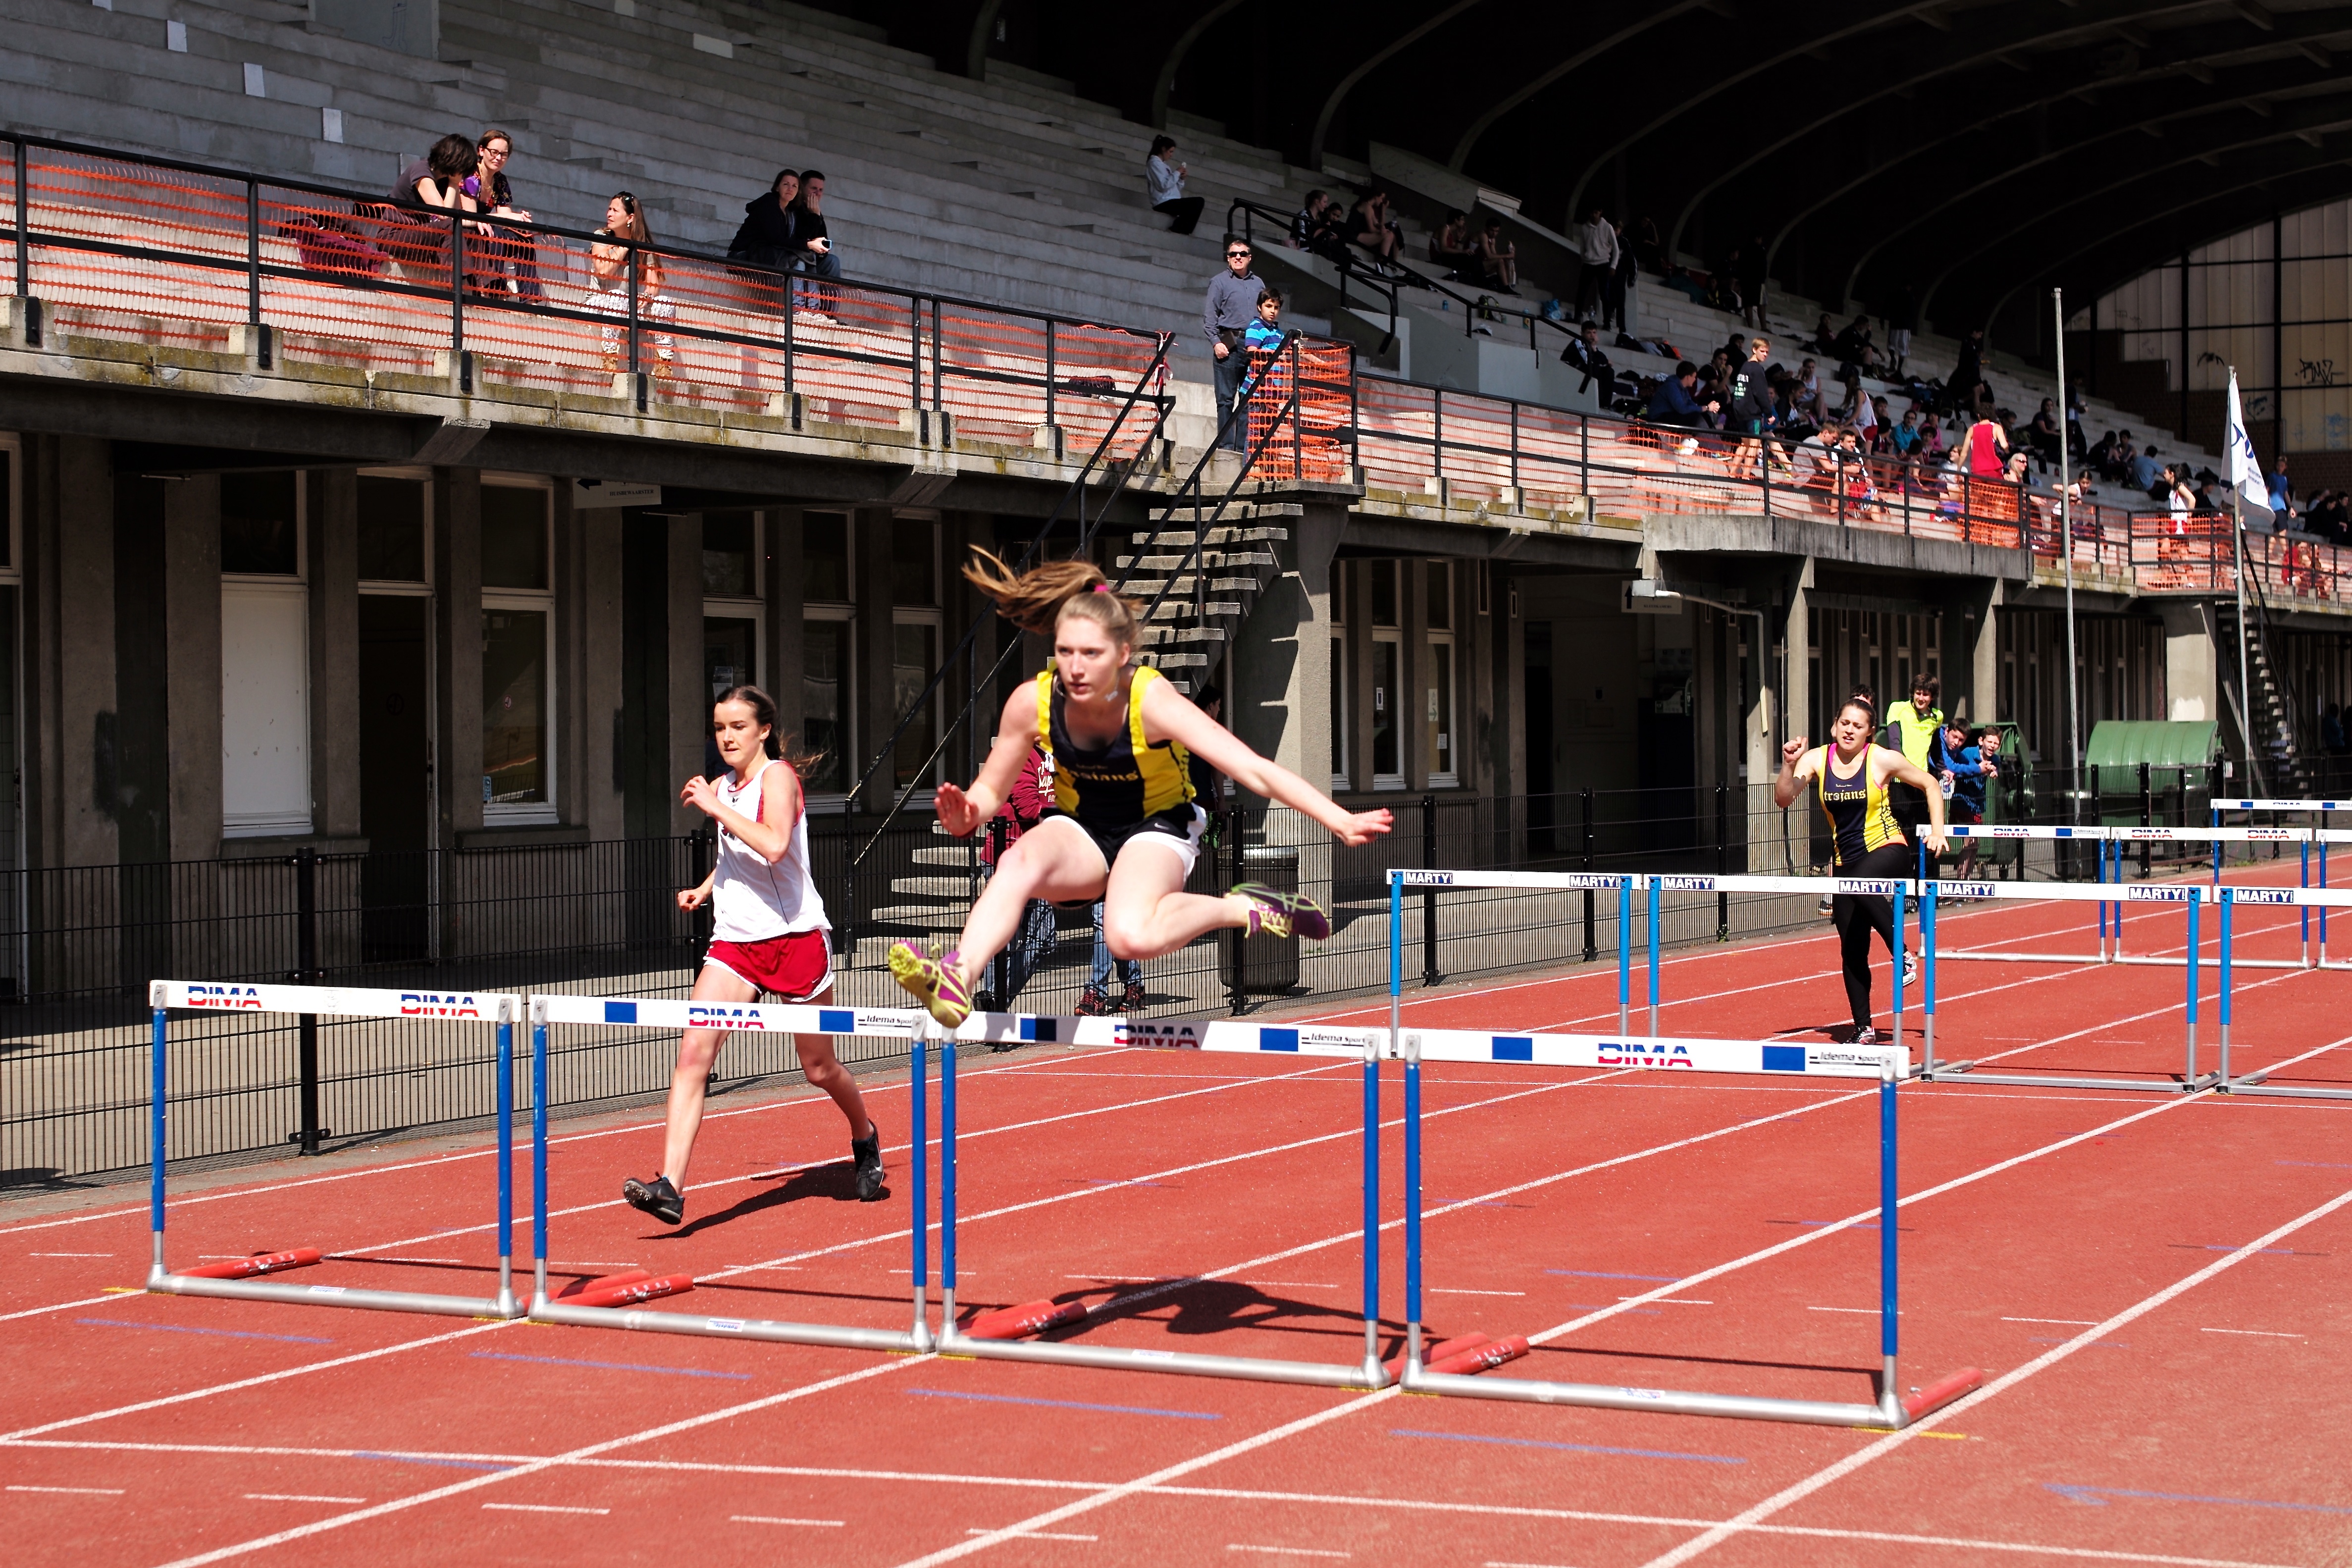
structure, girl, track, sport, boy, running, run, jumping, runner, ash, competition, sports, championship, highschool, varsity, athletics, meet, sprint, trackfield, hurdles, hurdle, hurdling, physical exercise, sport venue, human action, track and field athletics, 110 metres hurdles, 100 metres hurdles, obstacle race